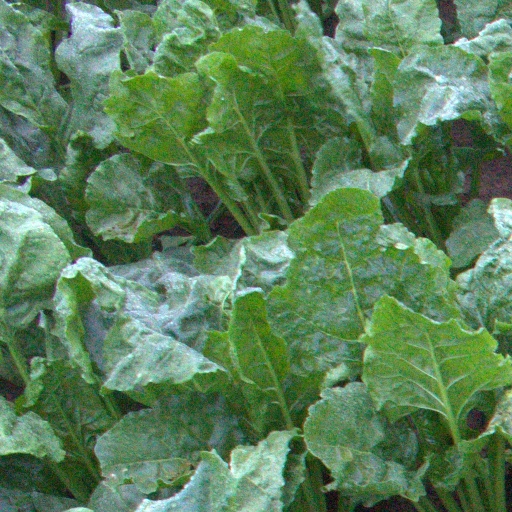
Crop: sugar beet